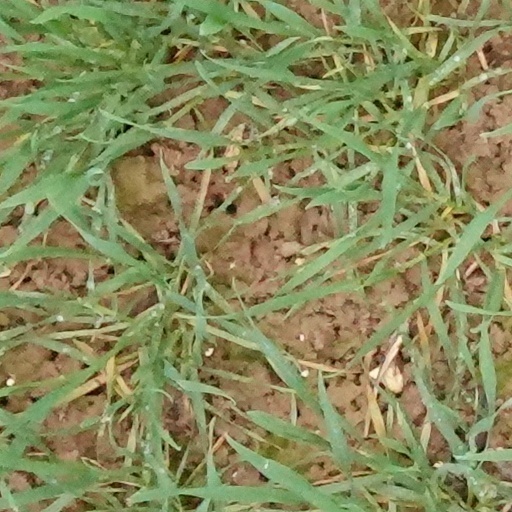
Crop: wheat